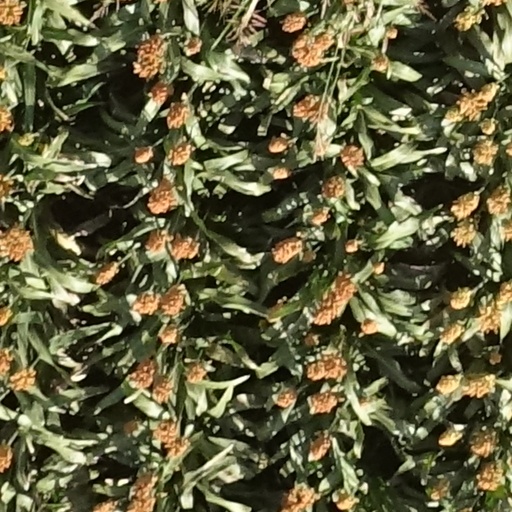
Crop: sorghum